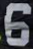
Number: 6